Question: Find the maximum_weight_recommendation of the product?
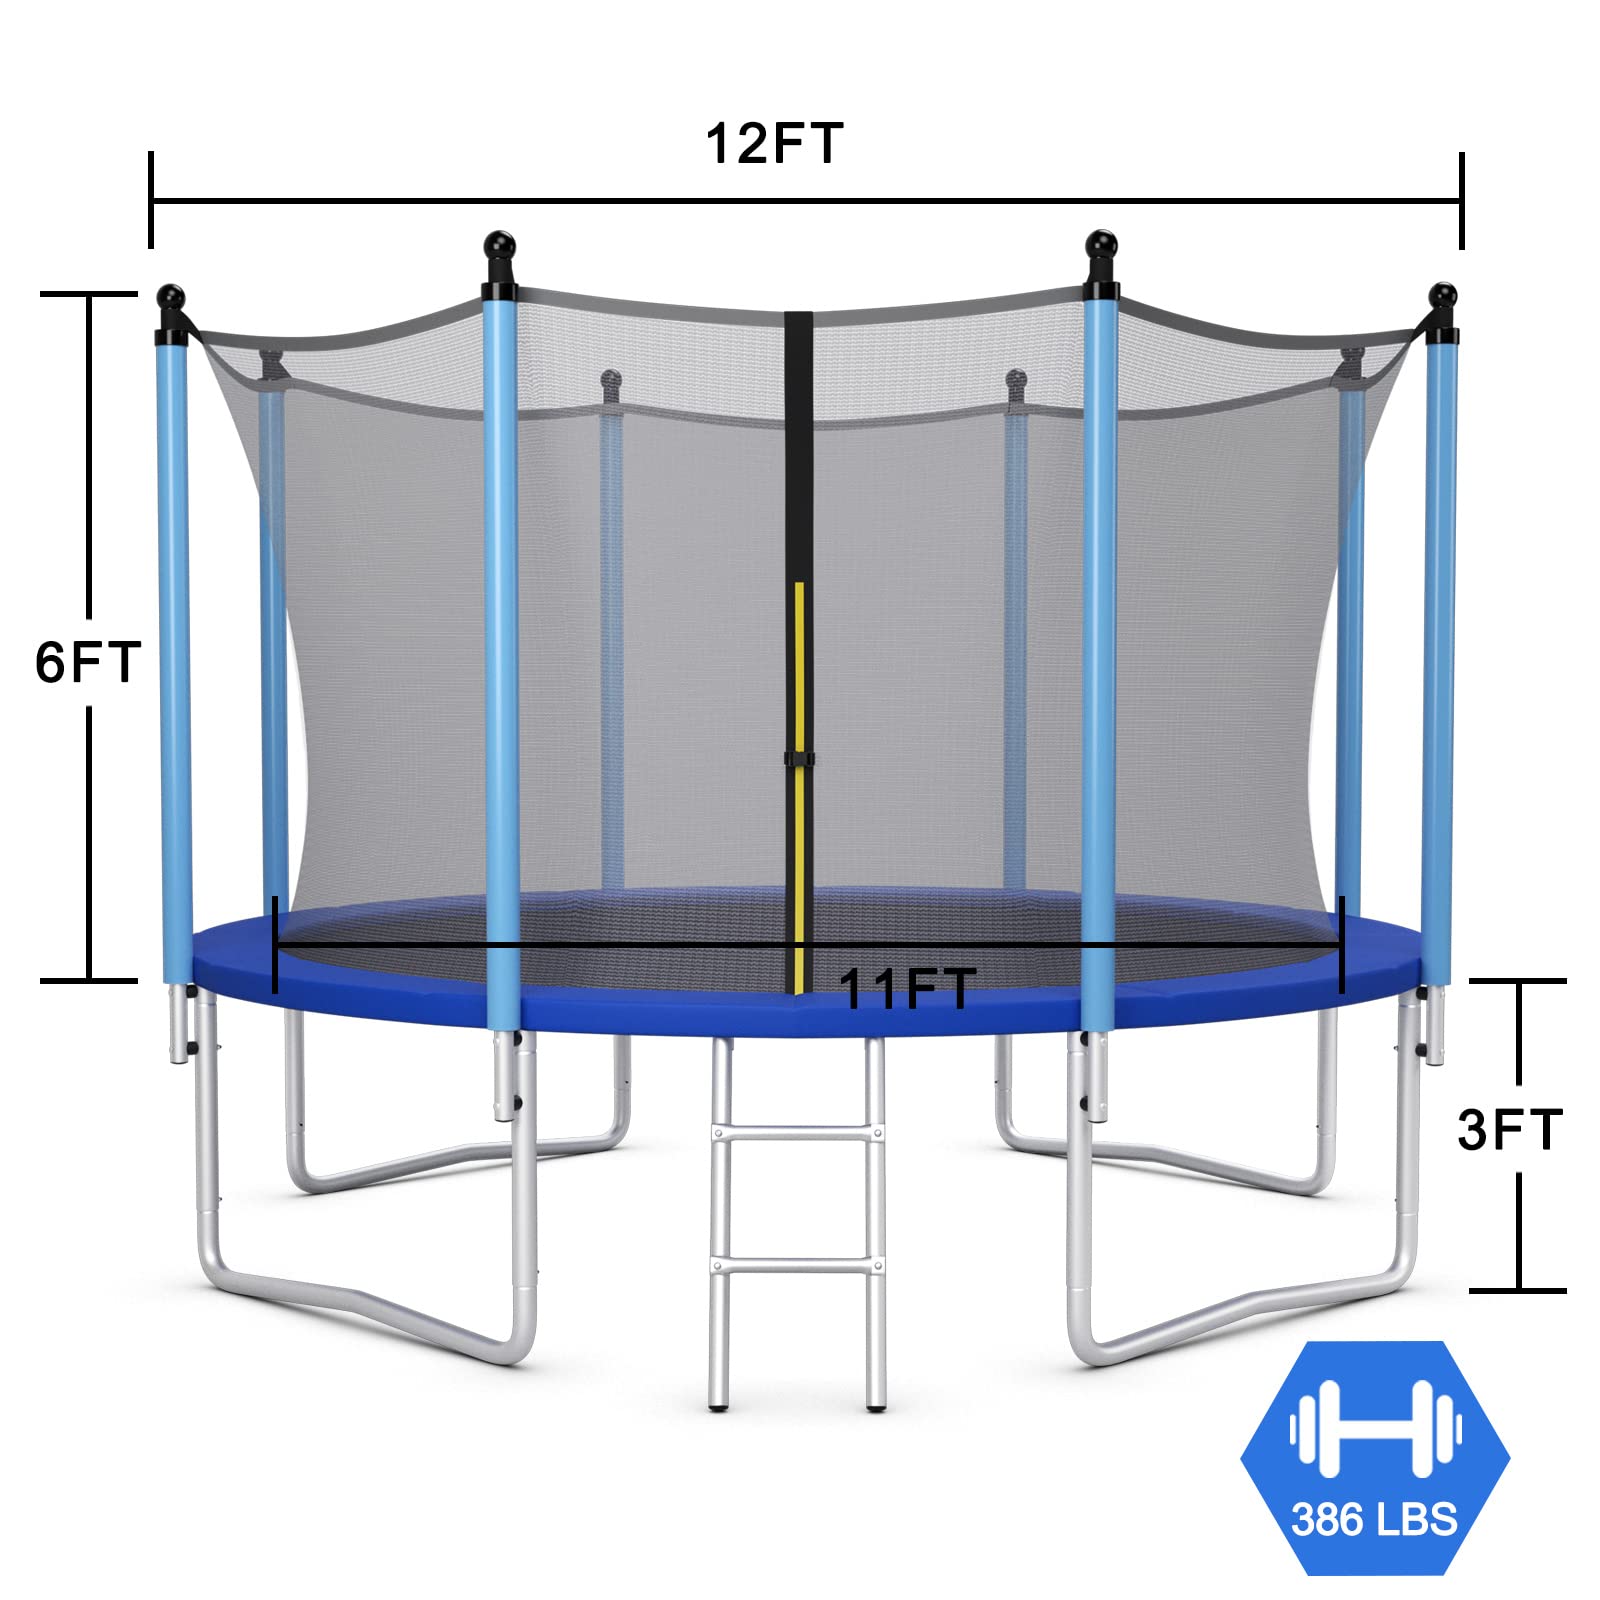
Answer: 386.0 pound